Aleppo offensive (November–December 2016)

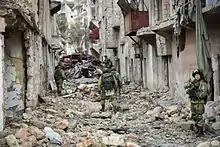
Russian sappers in Aleppo, 23 December 2016

Another deal was reached on 18 December, which also allowed evacuation from Madaya and Al-Zabadani. The evacuation resumed later in the day. It was later suspended again due to the attack on six buses en route to Foua and Kafriya, however resumed again later with a convoy carrying civilians being allowed to leave. The United Nations Security Council voted on 19 December, to monitor the evacuation and report the condition of civilians. The Red Cross stated that 15,000 people were evacuated by the end of the day, bringing the total to 25,000. However, SOHR disputed the ICRC figure and stated that by 20 December, 16,200 had been evacuated, including several thousand rebels, while between 2,000 and 3,000 still remained. The Syrian Army warned the rebels on 20 December that it will enter the territory held by them later in the day and told them all to leave east Aleppo. The evacuation again stalled later in the day, but resumed the following day. SOHR later stated that the last batch of evacuees had left and Syrian Army had taken control of Aleppo city. A UN and a rebel official however stated that evacuations were still ongoing. Over 34,000 people including more than 4,000 rebels were evacuated by morning of 22 December according to a statement made by the Red Cross. The Syrian Army later announced that it had retaken complete control of the city after the last rebel fighters were evacuated. A rebel official also stated that the evacuation was complete. The Red Cross later confirmed that the evacuation of all civilians and rebels was complete.